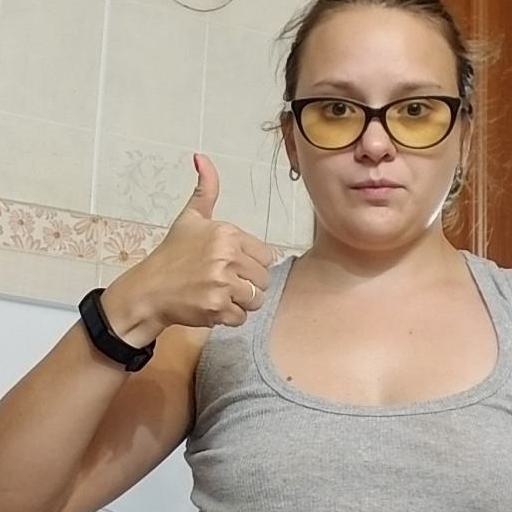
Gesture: like